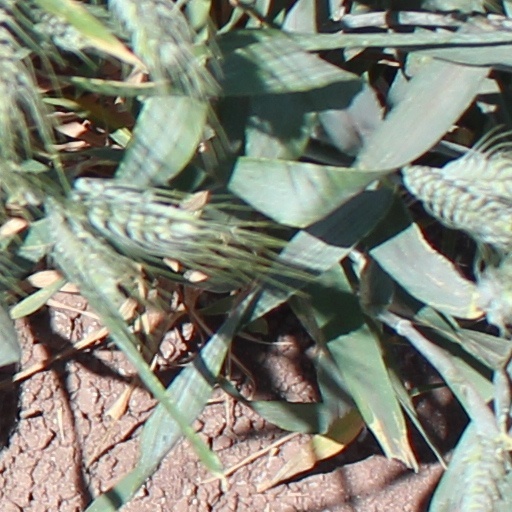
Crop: wheat